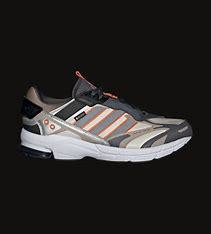
Brand: adidas
Model: Spiritain 2000